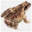
Label: frog